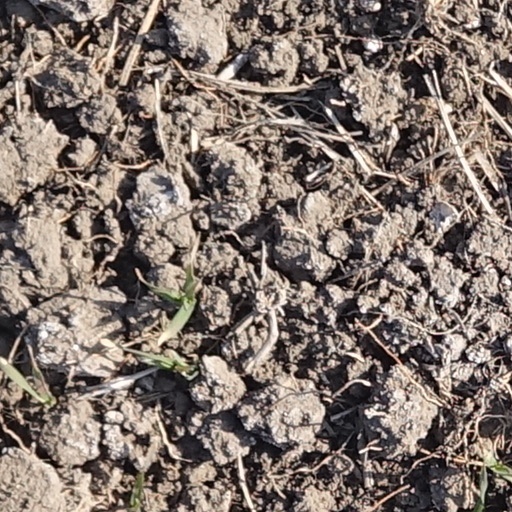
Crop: wheat